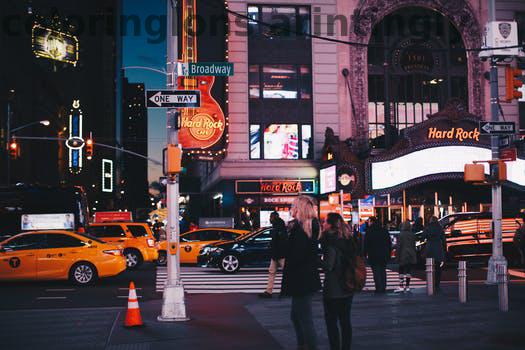
Label: Watermark